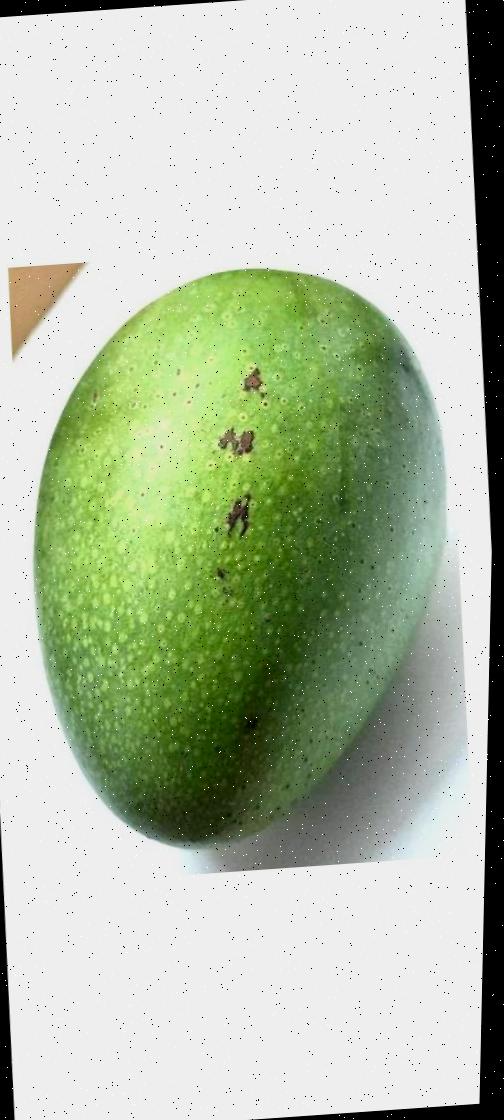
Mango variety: Ashshina Zhinuk